Heathcote, Ilkley

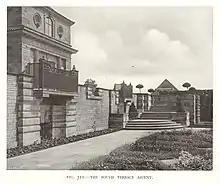
The south terrace

The gardens were laid out by Lutyens, with pools and parterres, and retaining walls for the terracing, including that of the central lawn. The Grade I listing of 12 December 2014 combined numerous garden and courtyard features that were individually Grade II* listed, as well as some outbuildings and a pair of cottages fronting onto King's Road.